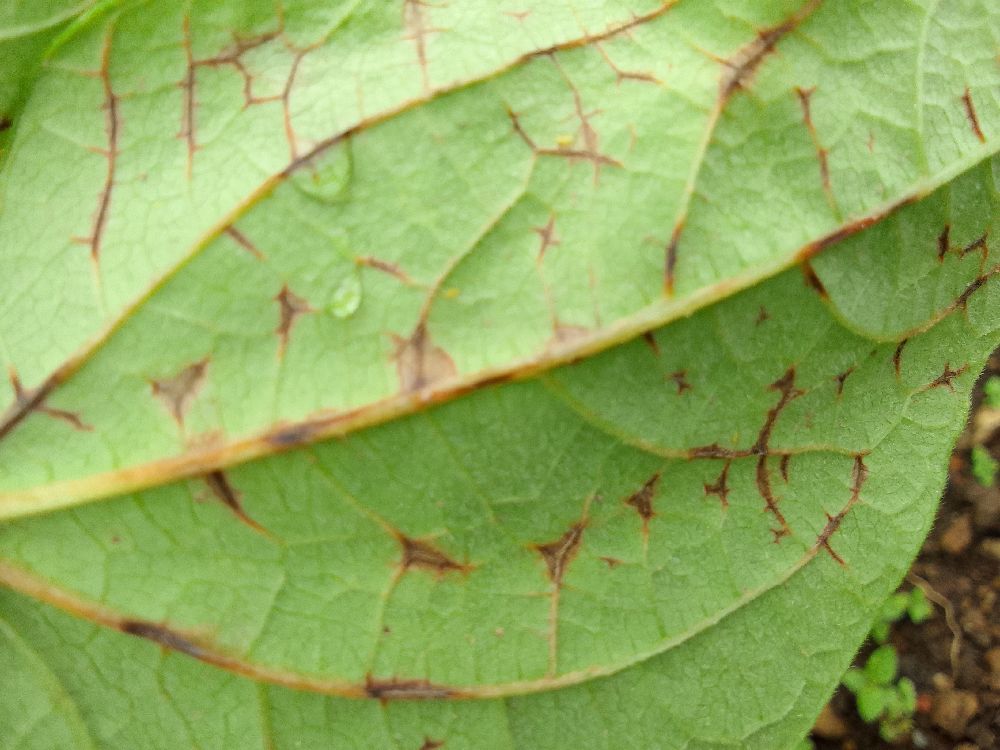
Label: anthracnose